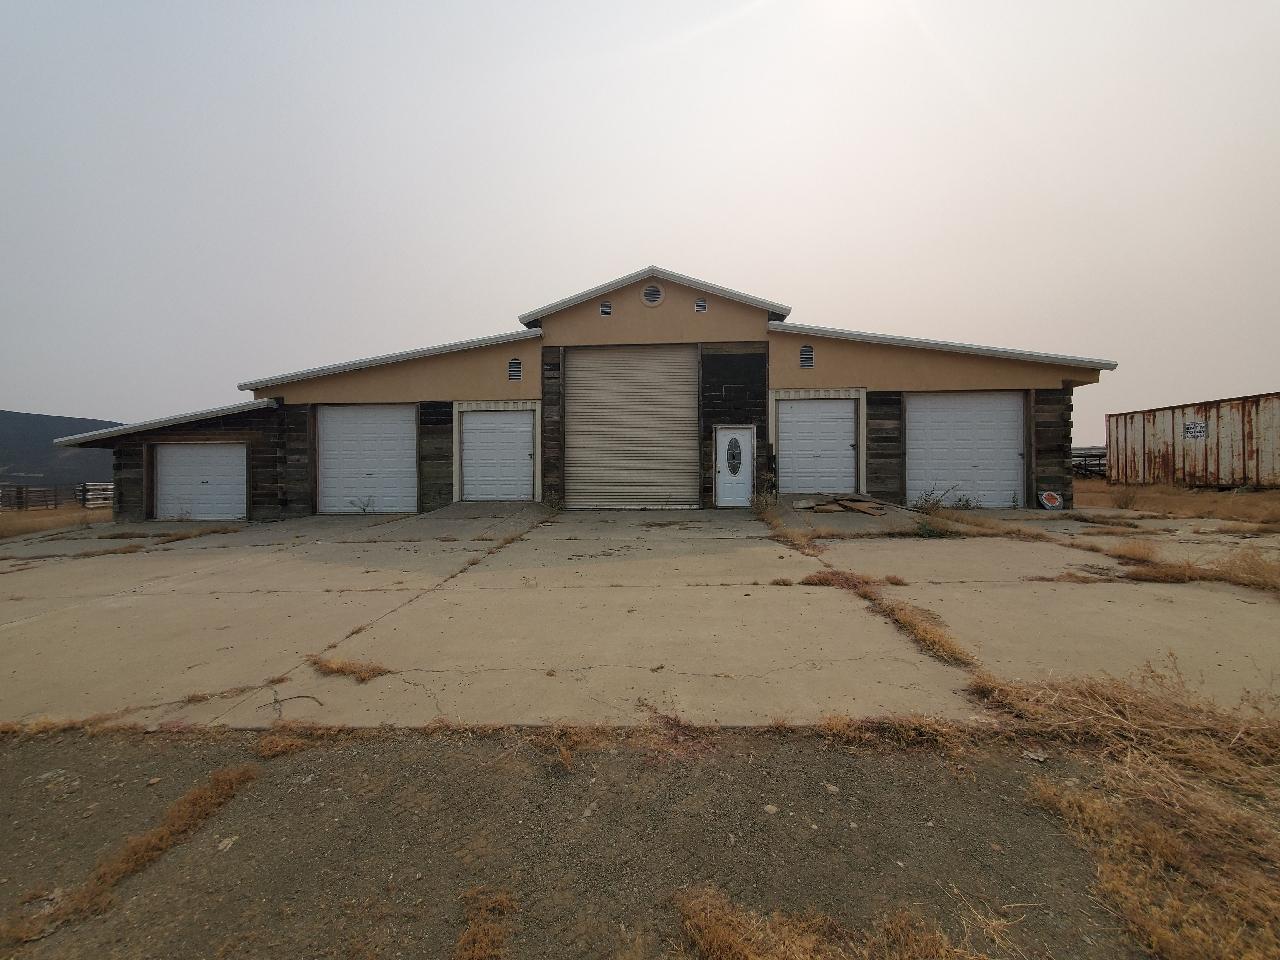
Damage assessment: no_damage